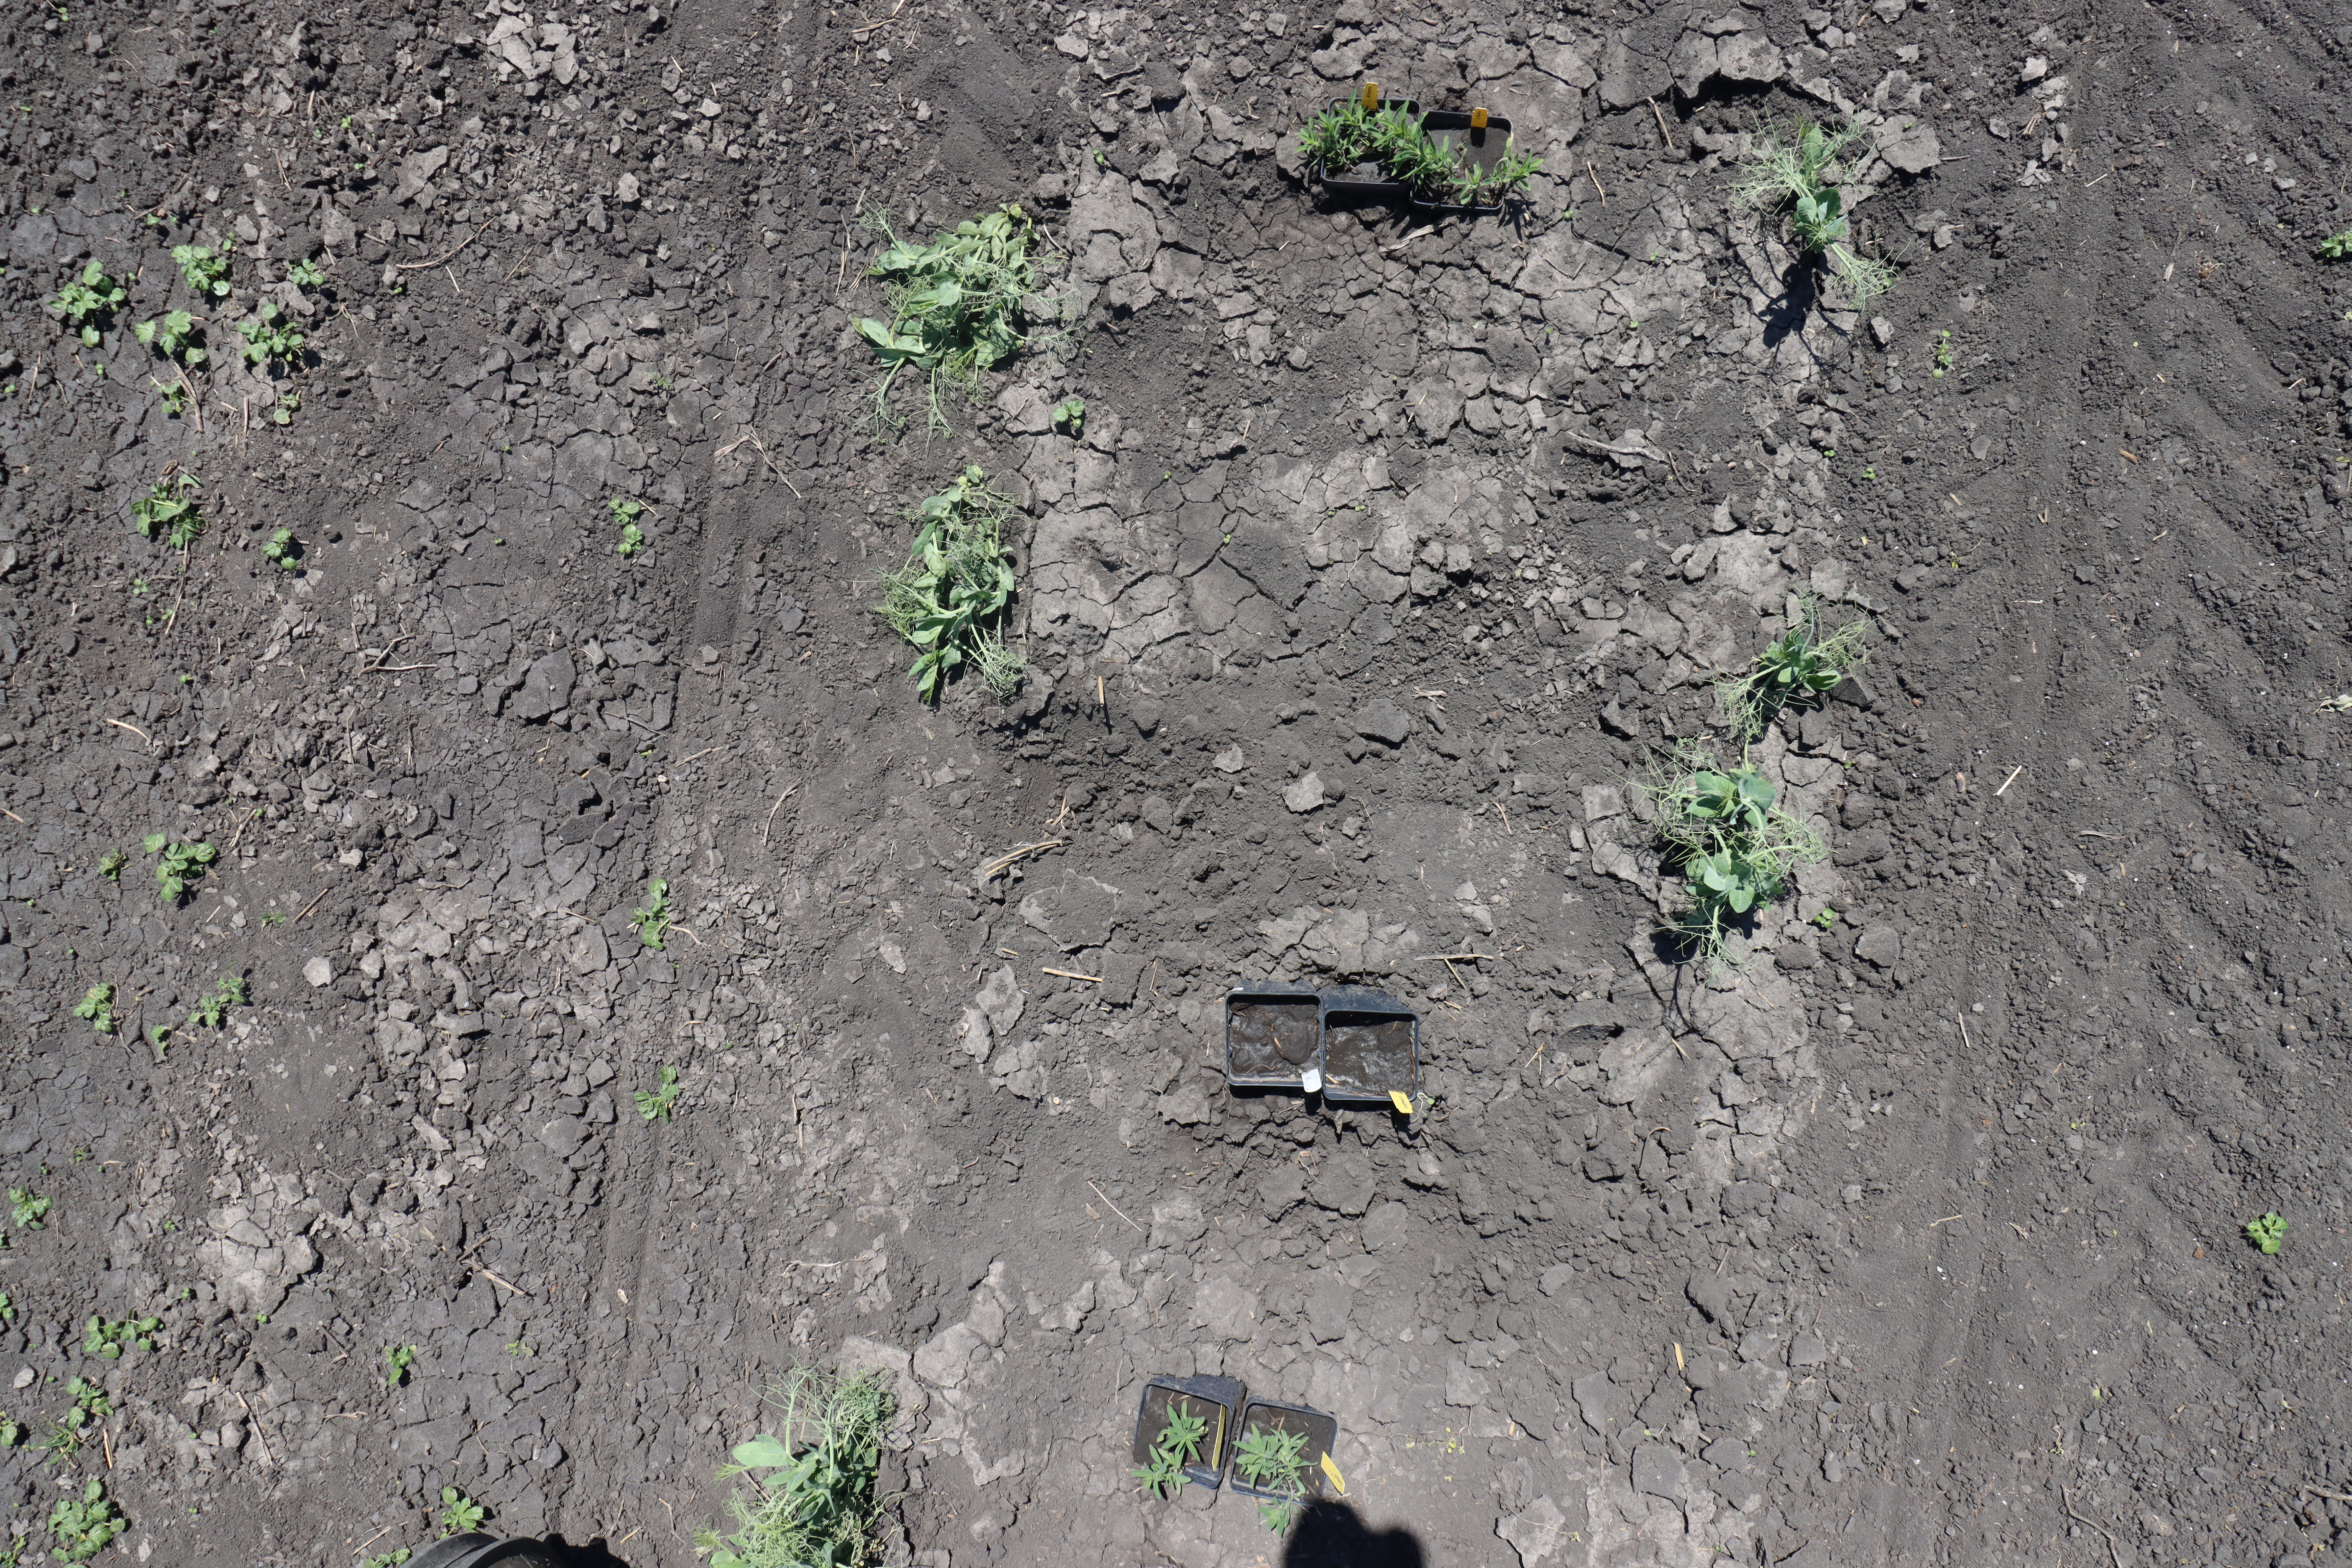
Crop: Field pea
Objects: Field Pea, Kochia, Kochia, Field Pea, Field Pea, Field Pea, Field Pea, Field Pea, Kochia